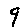
Label: 9